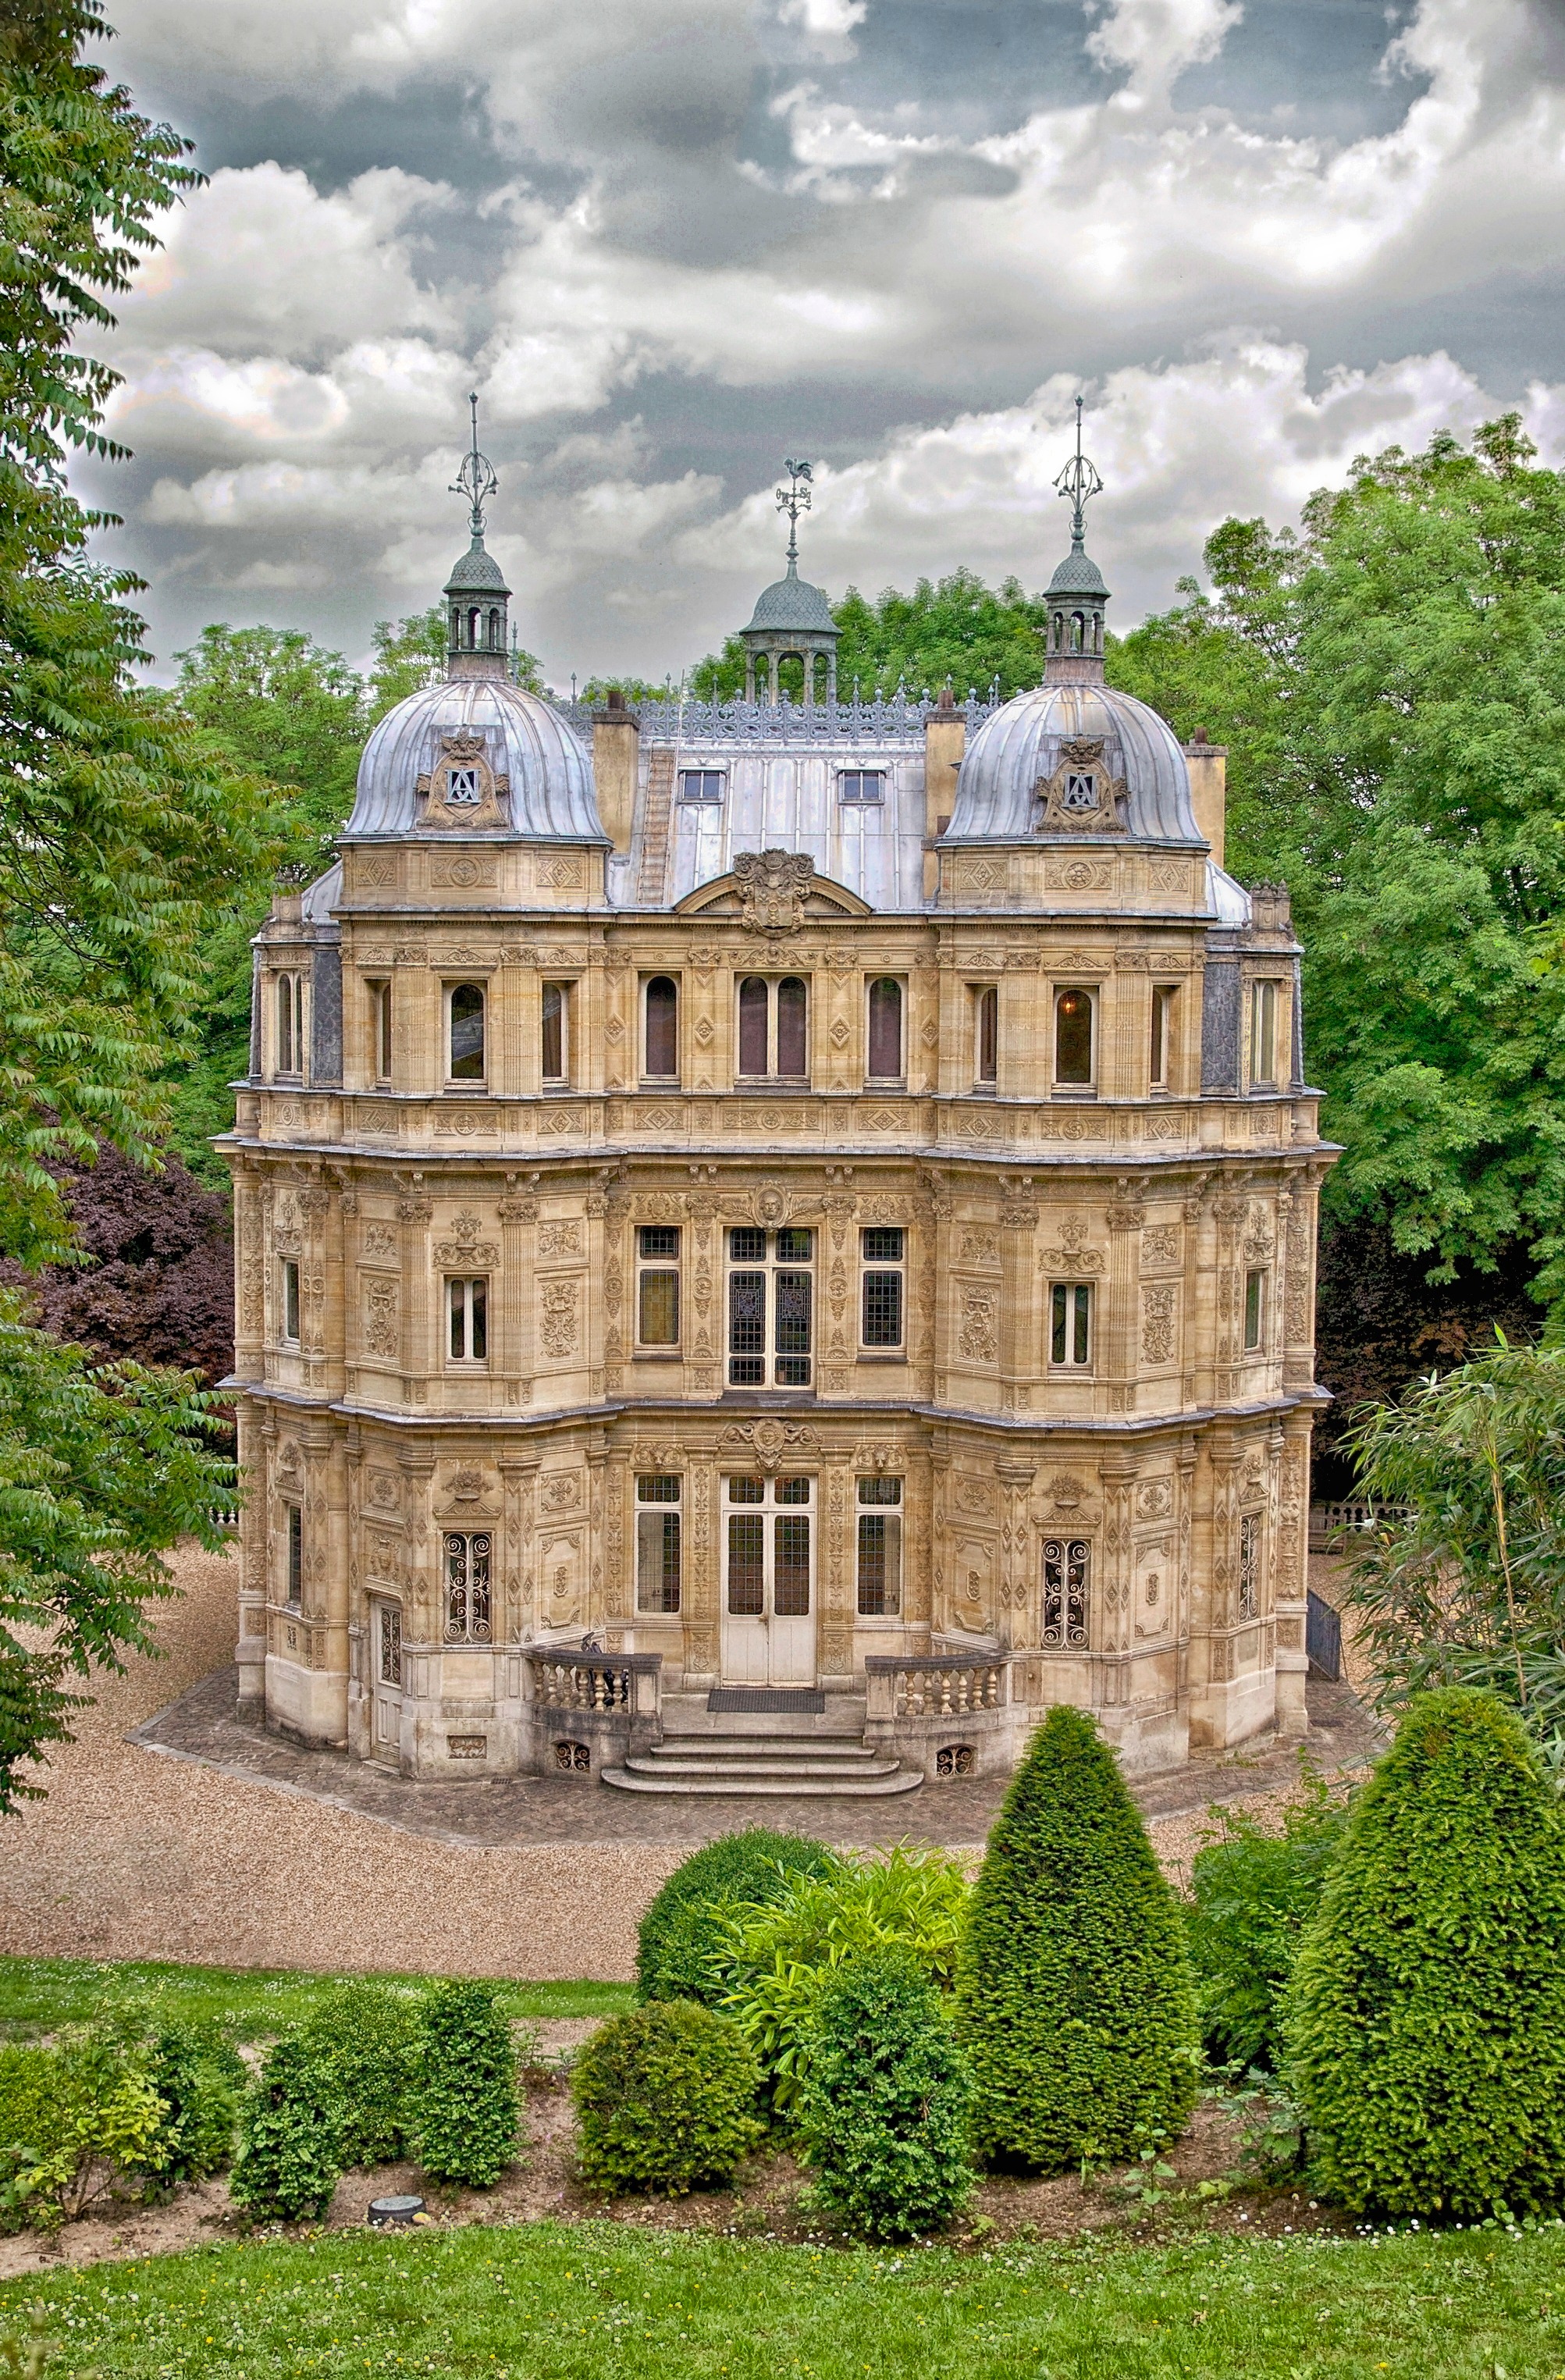
architecture, sky, mansion, building, chateau, palace, summer, france, spring, castle, landmark, facade, historic, trees, outside, hdr, clouds, ruins, monastery, estate, yvelines, manor house, destinations, stately home, historic site